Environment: lab
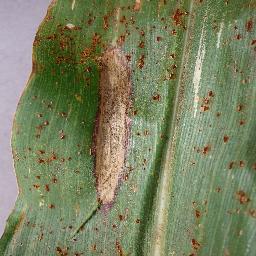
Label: northern_corn_leaf_blight